Huhn-Harrison House

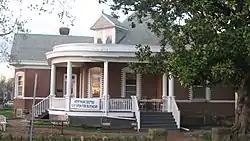
Huhn-Harrison House, April 2013

Huhn-Harrison House is a historic home located at Cape Girardeau, Missouri. It was built in 1905–1906, and is a -story, free classic Queen Anne style brick dwelling. It features a wrap-around porch with classical columns for porch supports and a rounded corner.